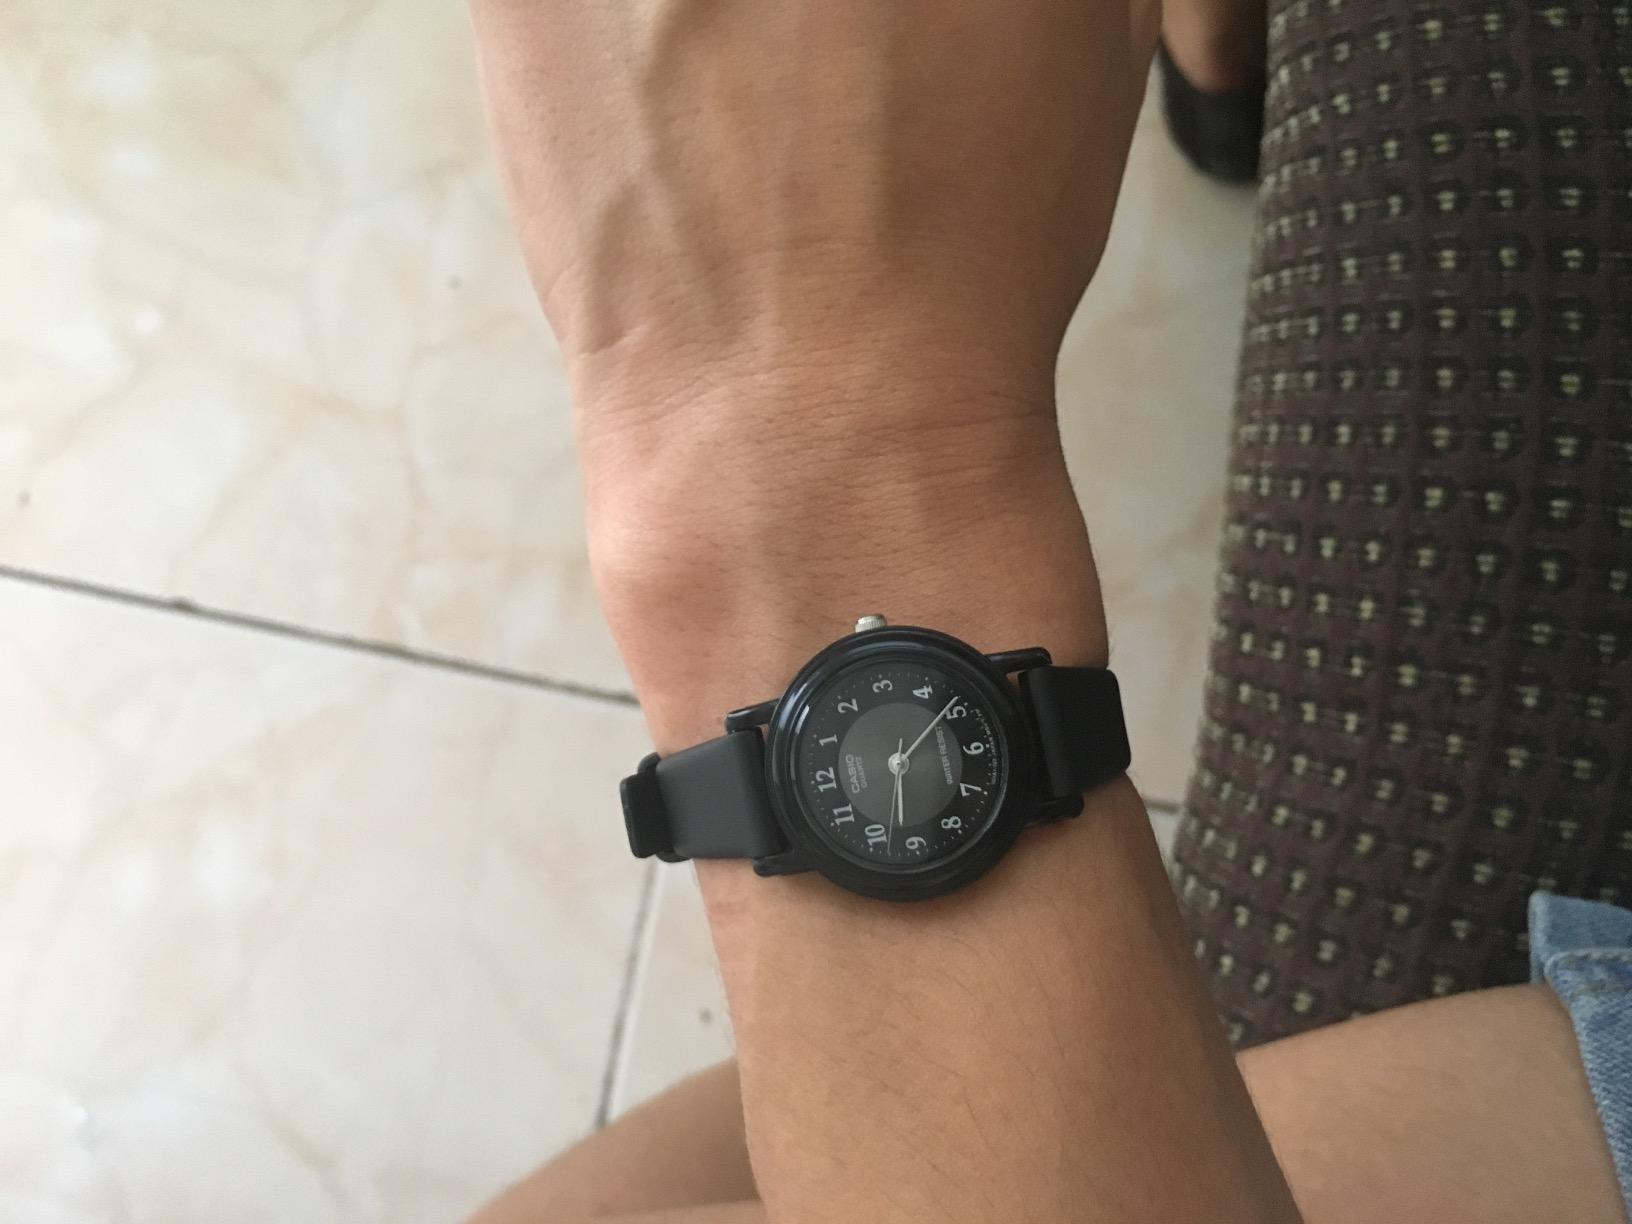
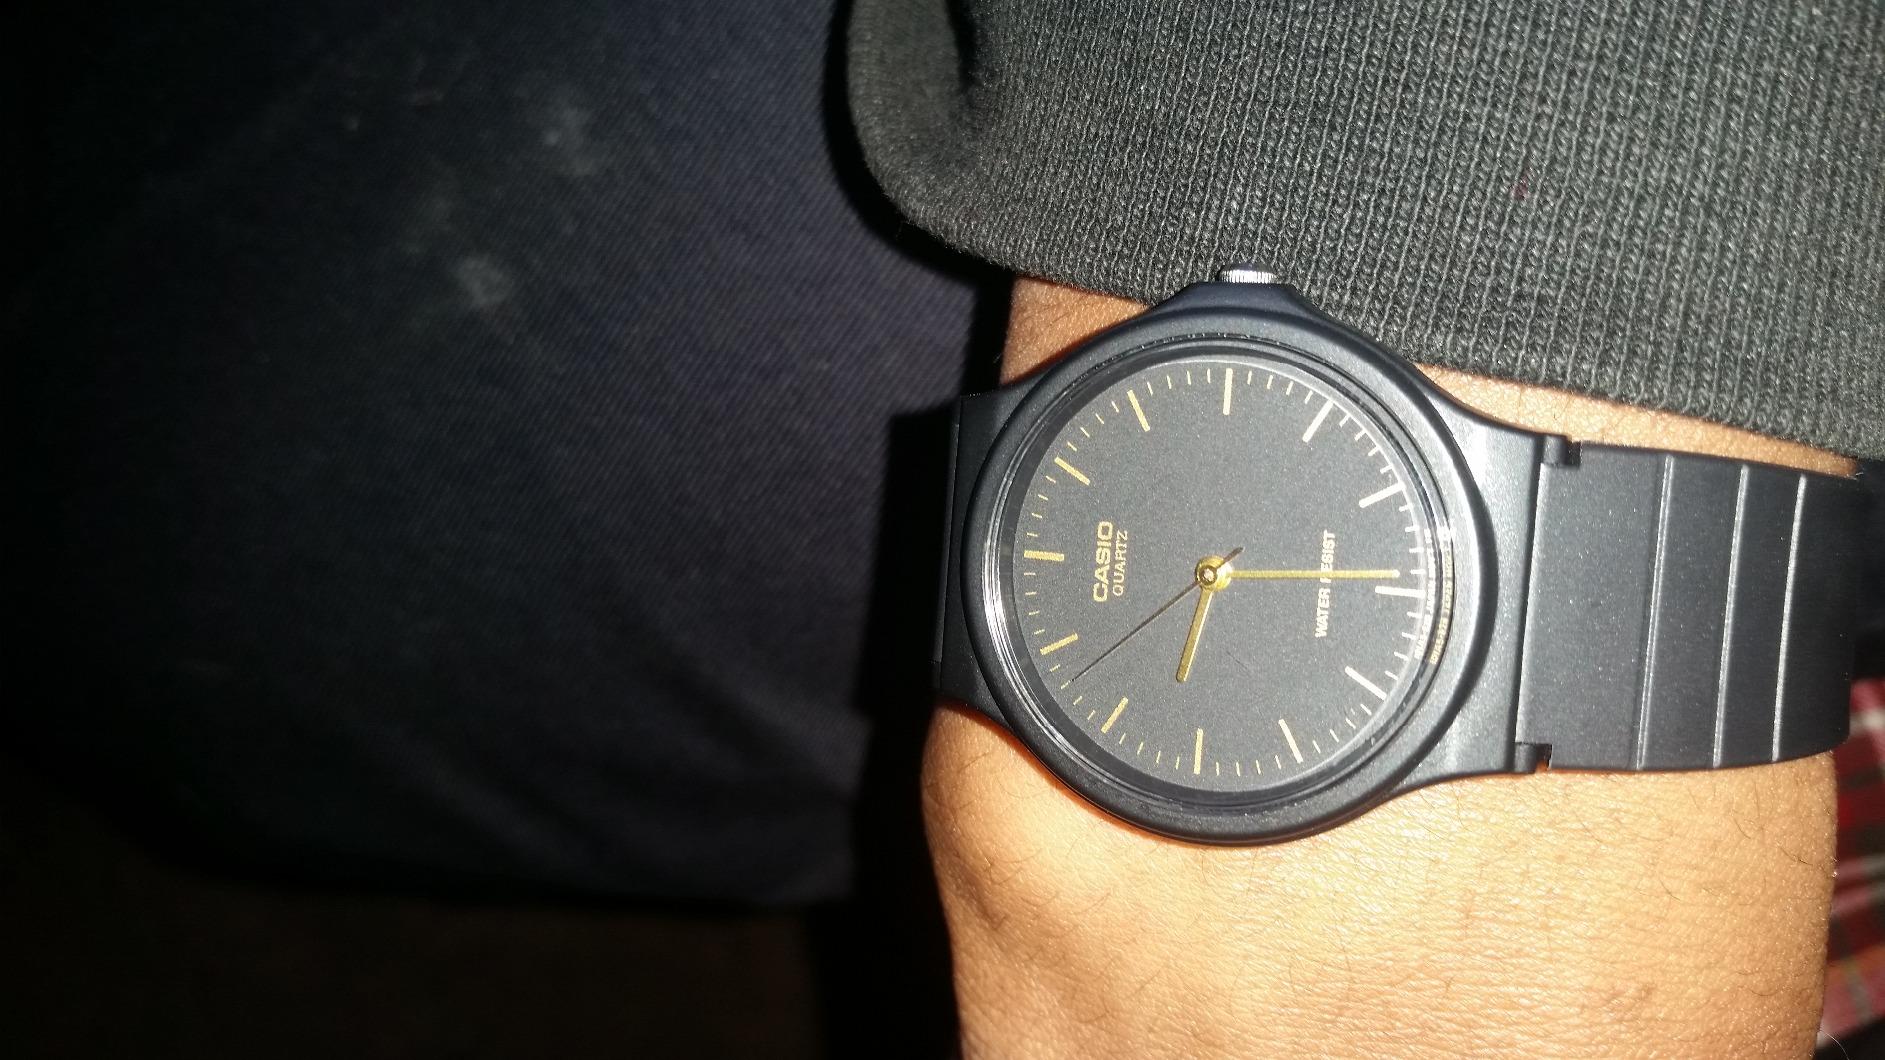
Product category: accessories_watch
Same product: no